Bible translations into the languages of Indonesia and Malaysia

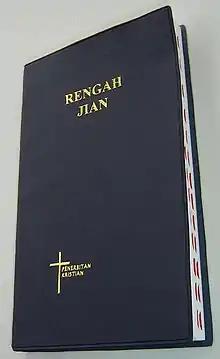
Penan New Testament

A translation of the New Testament in Mainstream Kenyah spoken by the Kenyah people of Sarawak and East Kalimantan have been available since 1971 and was first published by the Bible Society of Singapore, Malaysia and Brunei. Work has been ongoing since 2002 for a translation of the whole Bible by the Kenyah Translation Committee with technical support and assistance in linguistics, translation and software from the Summer Institute of Linguistics.